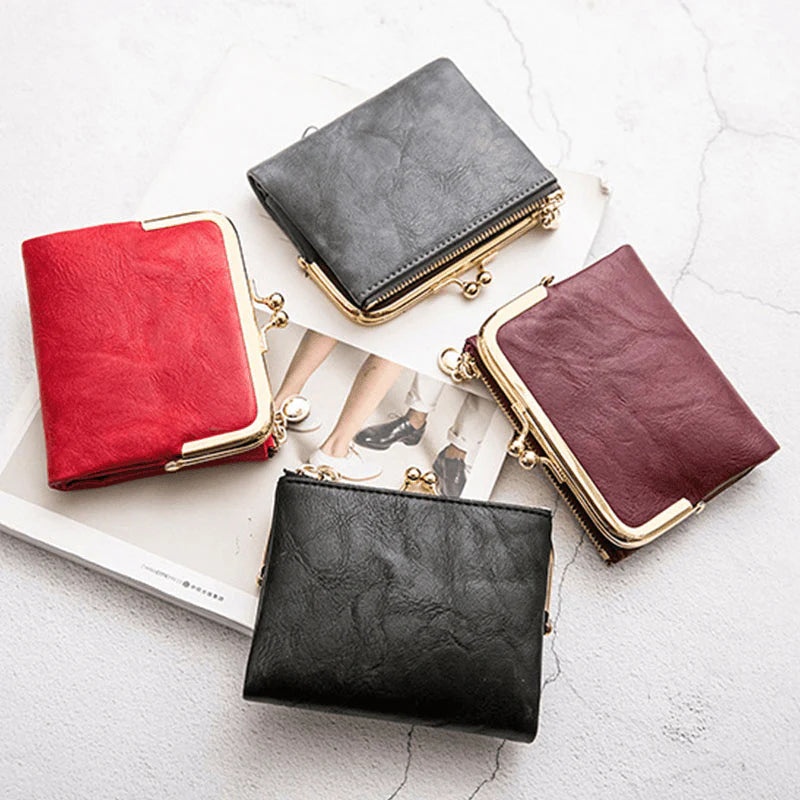
Elegant Vintage Coin Purse
Outer Material: PU Inner Material: Cotton-Polyester Blend Closure Type: Buckle, Zipper Length: 12 cm * 10 cm
Category: Apparel & Accessories > Handbags, Wallets & Cases > Wallets & Money Clips > Coin Purses